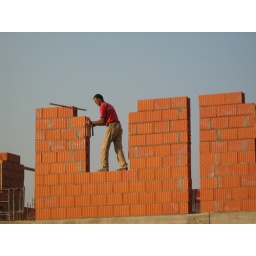
Cavtat.Carpenter, make me a window, make me a window high in the sky